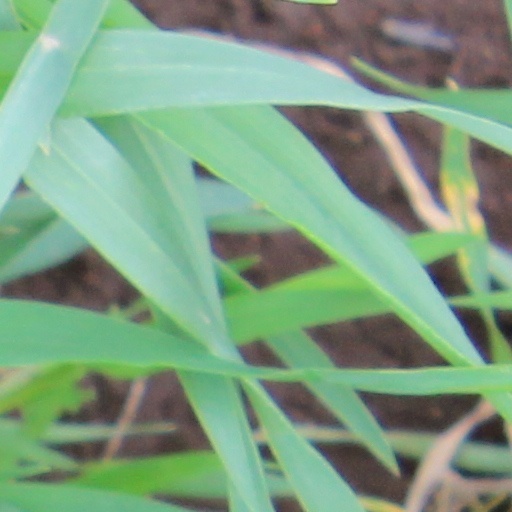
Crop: wheat